Tellurium

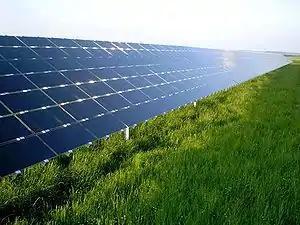
A CdTe photovoltaic array

When tellurium is treated with concentrated sulfuric acid, the result is a red solution of the Zintl ion, . The oxidation of tellurium by in liquid produces the same square planar cation, in addition to the trigonal prismatic, yellow-orange :